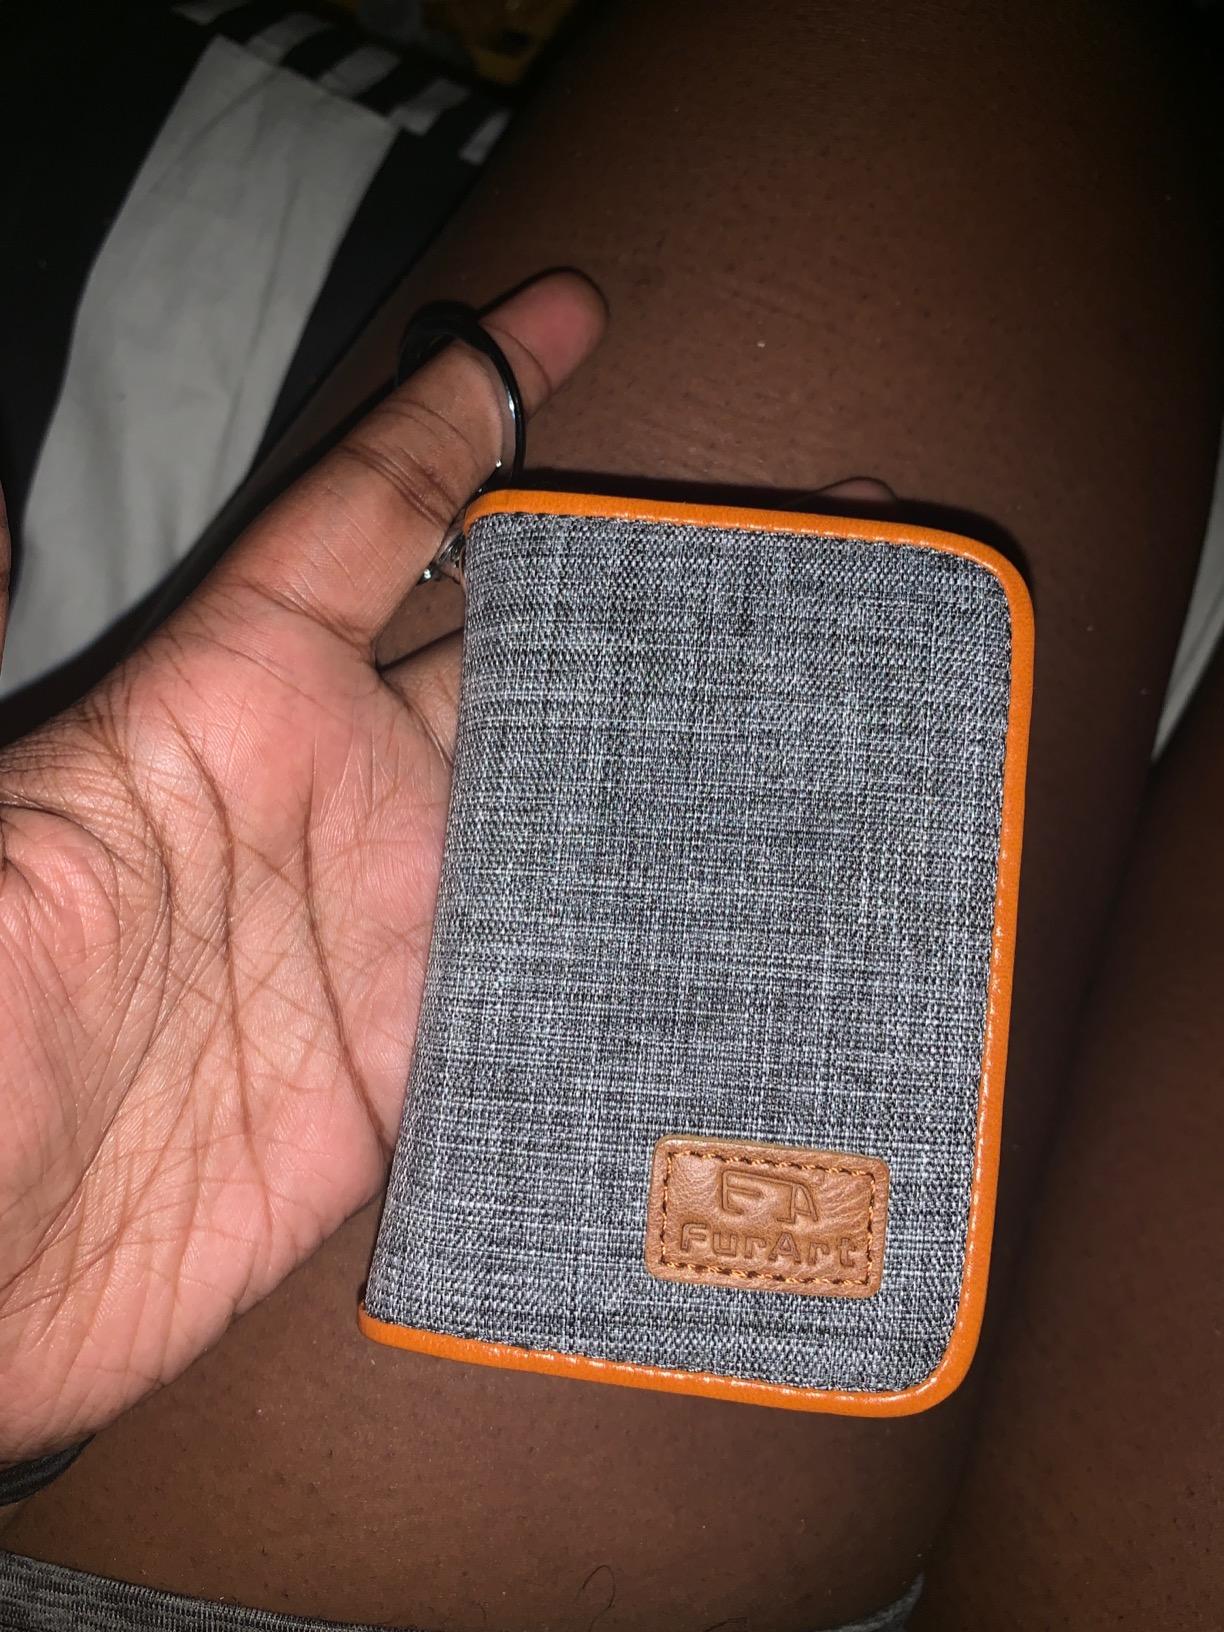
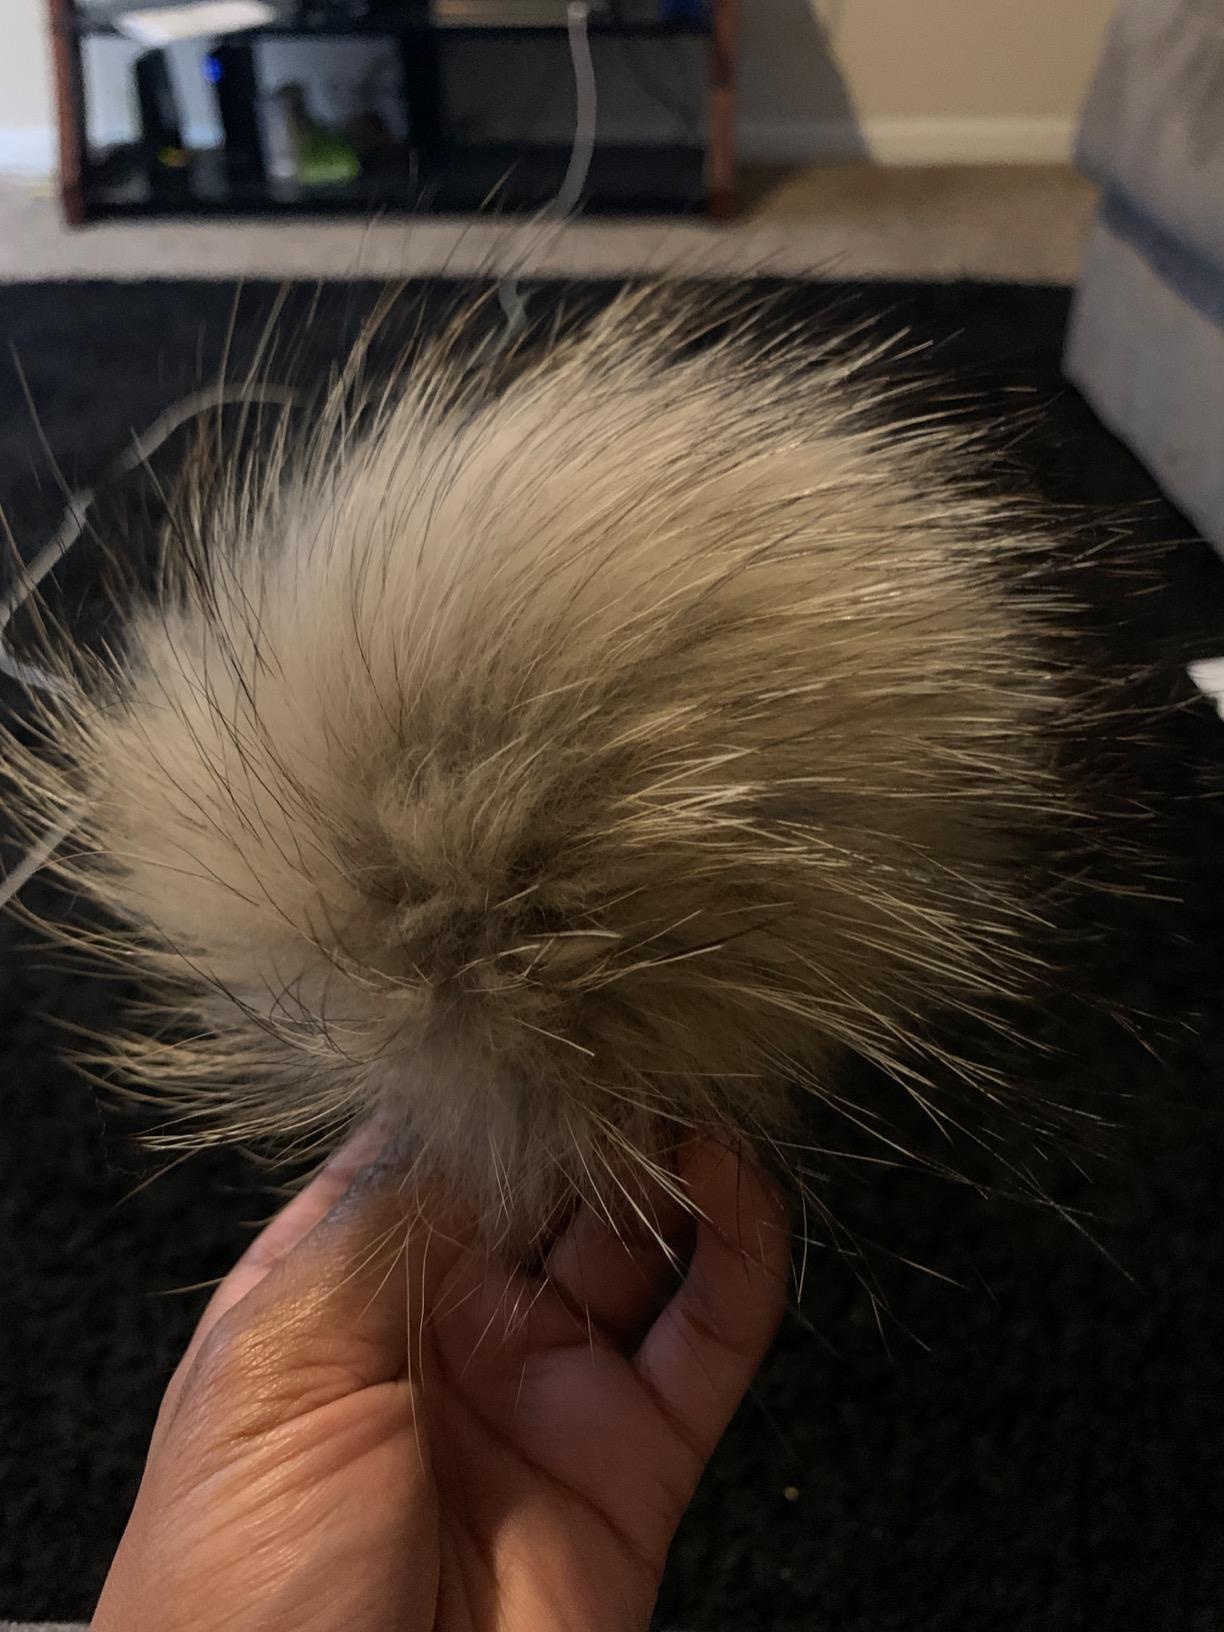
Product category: accessories_keychain
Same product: no